History of graphic design

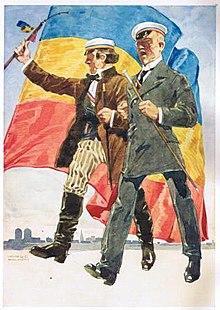
Poster for the 50th Federal Festival of the German Corps, Munich 1913.

Ludwig Hohlwein was born in Germany in 1874. He was trained and practiced as an architect until 1906 when he switched to poster design. Hohlwein's adaptations of photographic images was based on a deep and intuitive understanding of graphical principles. His creative use of color and architectural compositions dispels any suggestion that he used photos as a substitute for creative design.